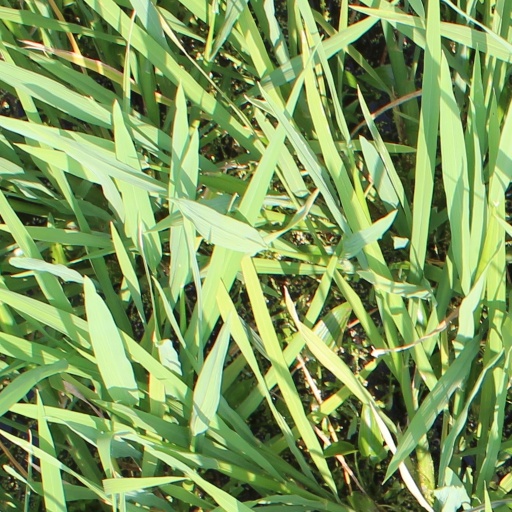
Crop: rice